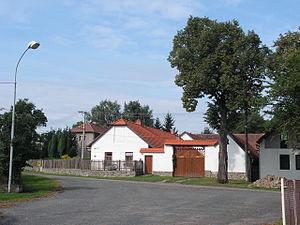
Hraběšín est une commune du district de Kutná Hora, dans la région de Bohême-Centrale, en République tchèque. Sa population s'élevait à 101 habitants en 2020.